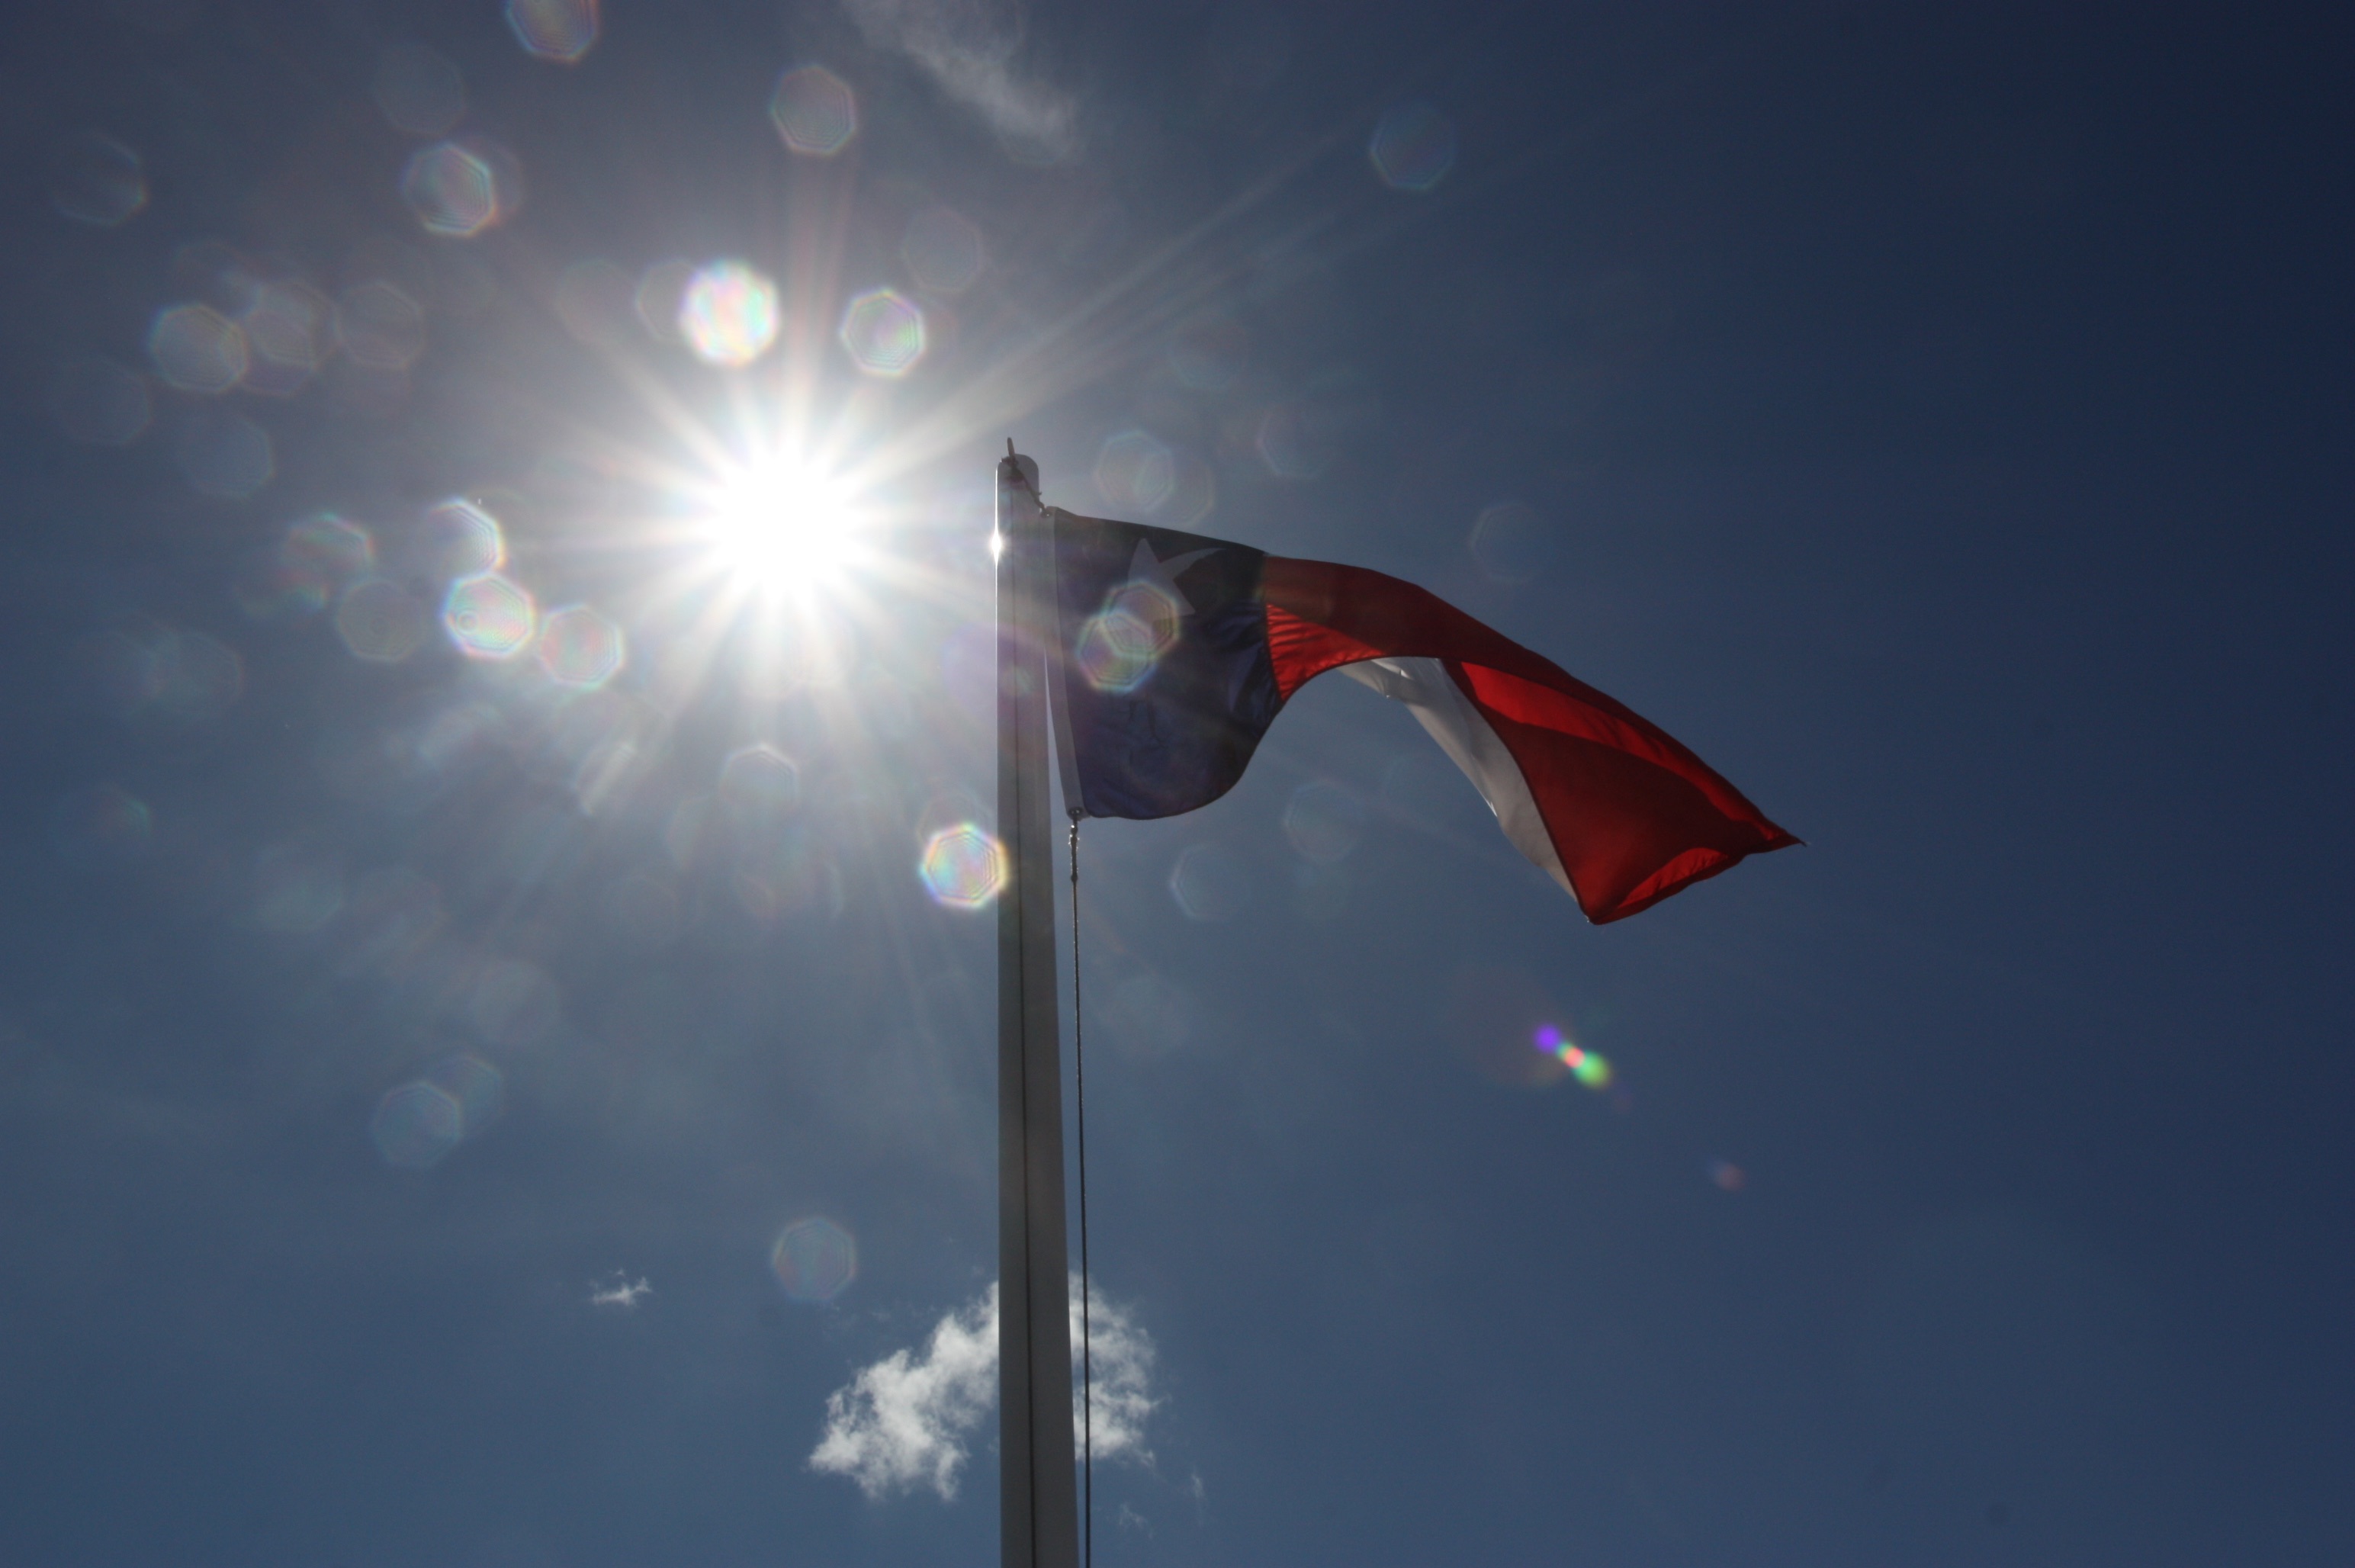
sky, wind, flag, street light, lighting, toy, atmosphere of earth